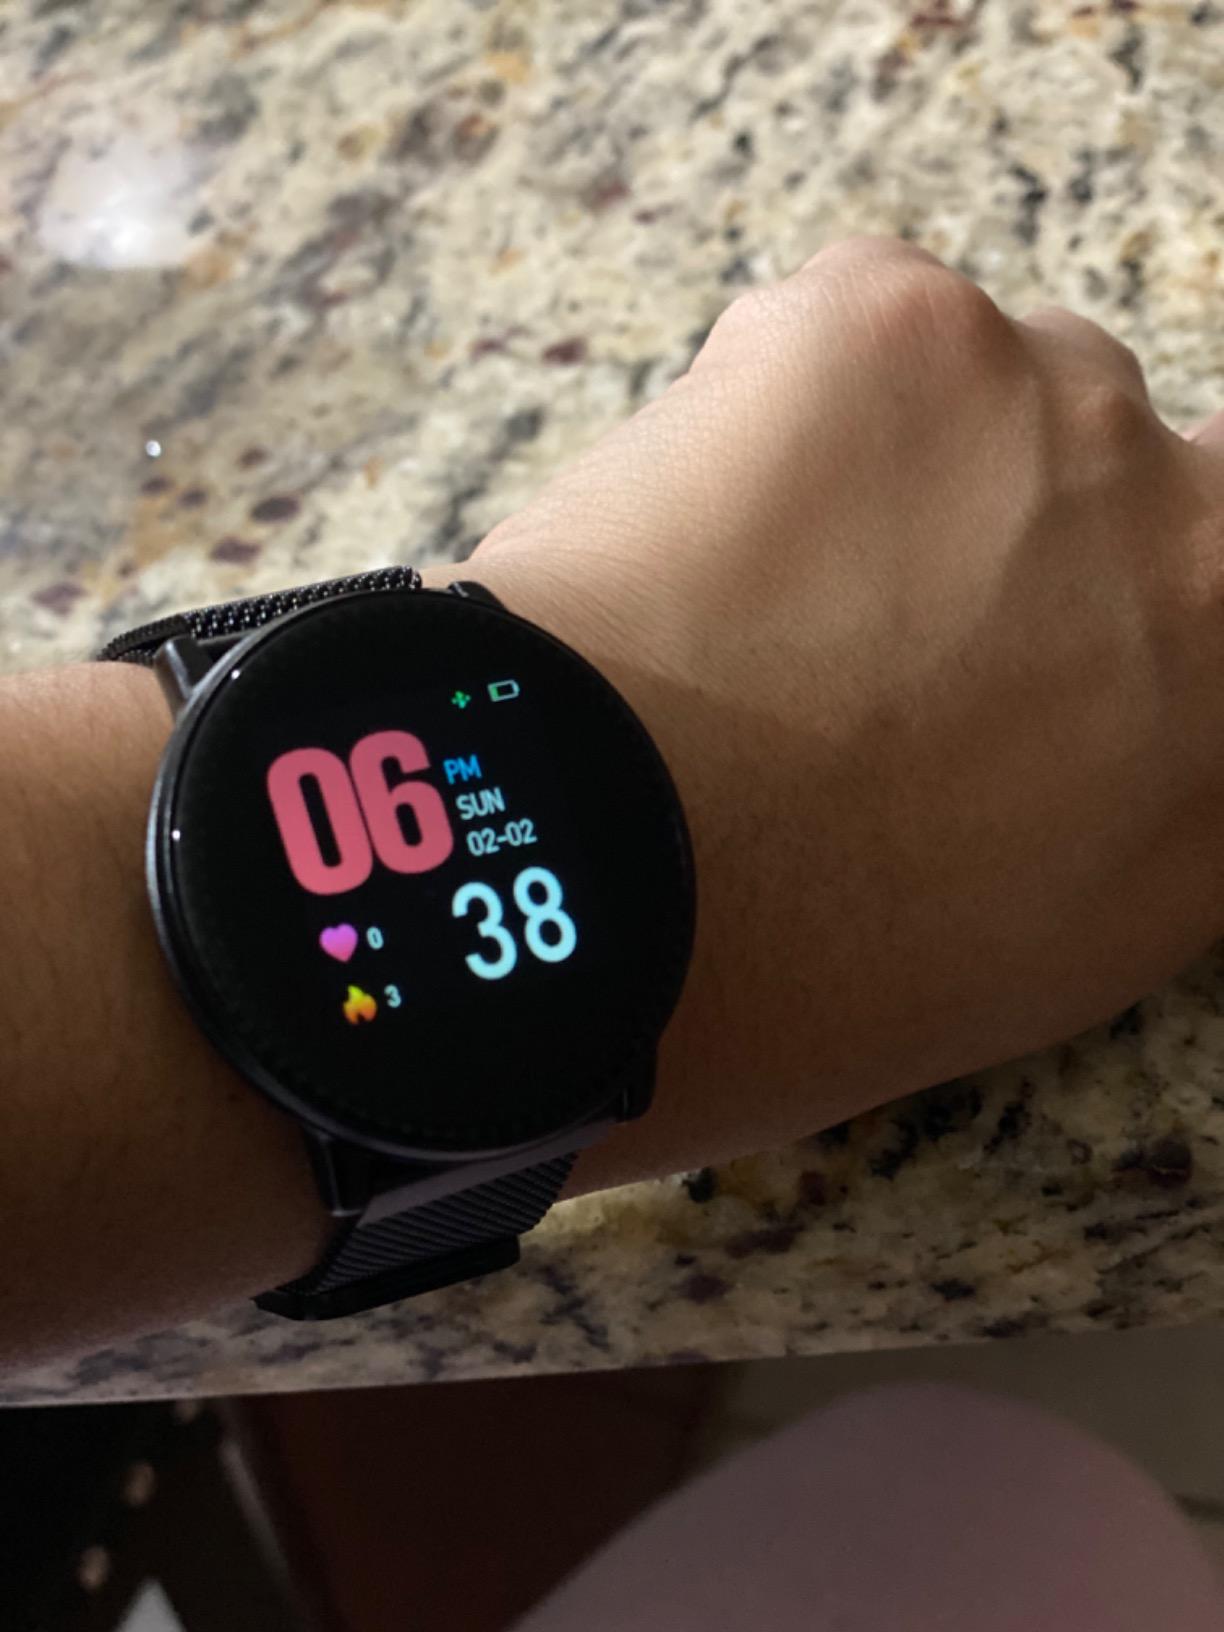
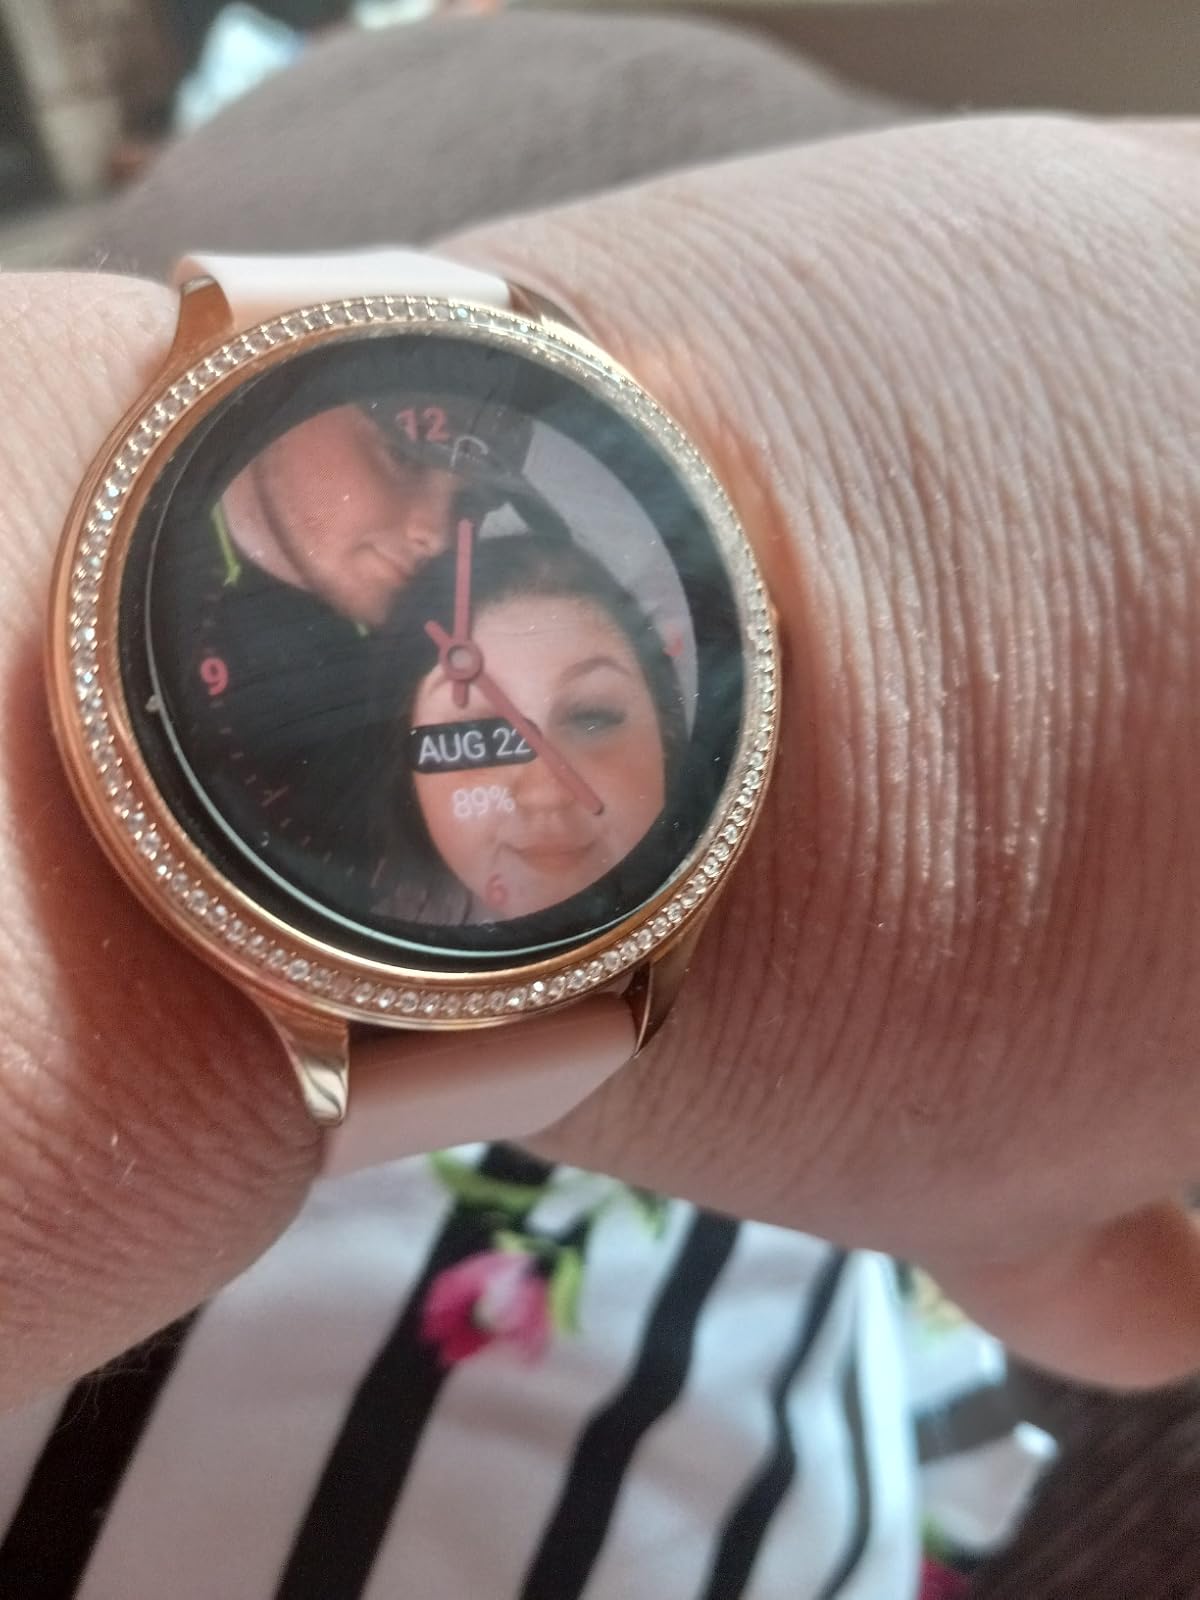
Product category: smartwatch
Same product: no